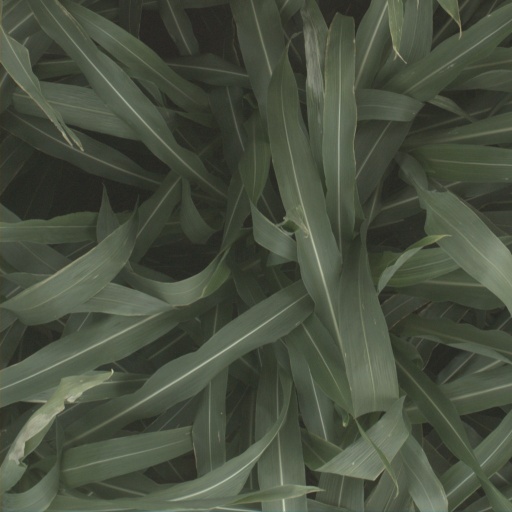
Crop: sorghum